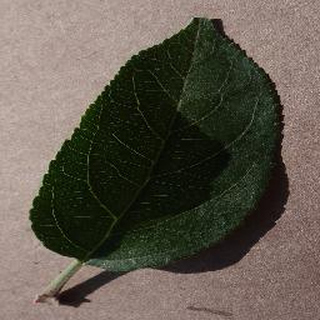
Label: healthy_apple